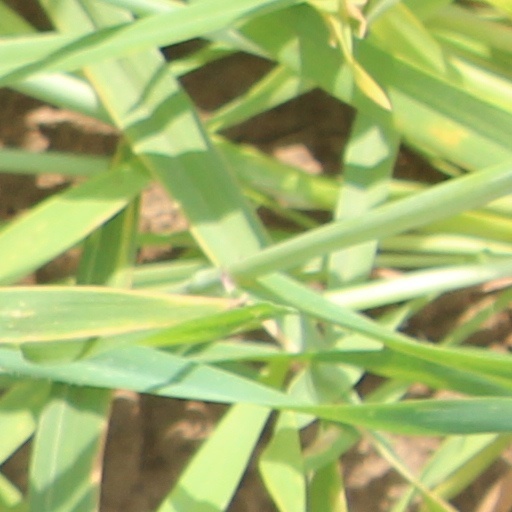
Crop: wheat